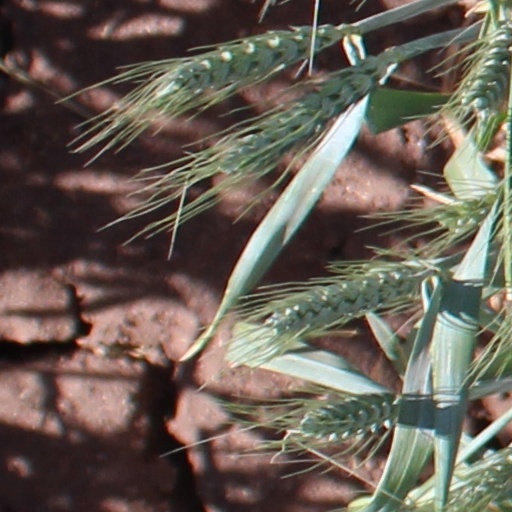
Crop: wheat